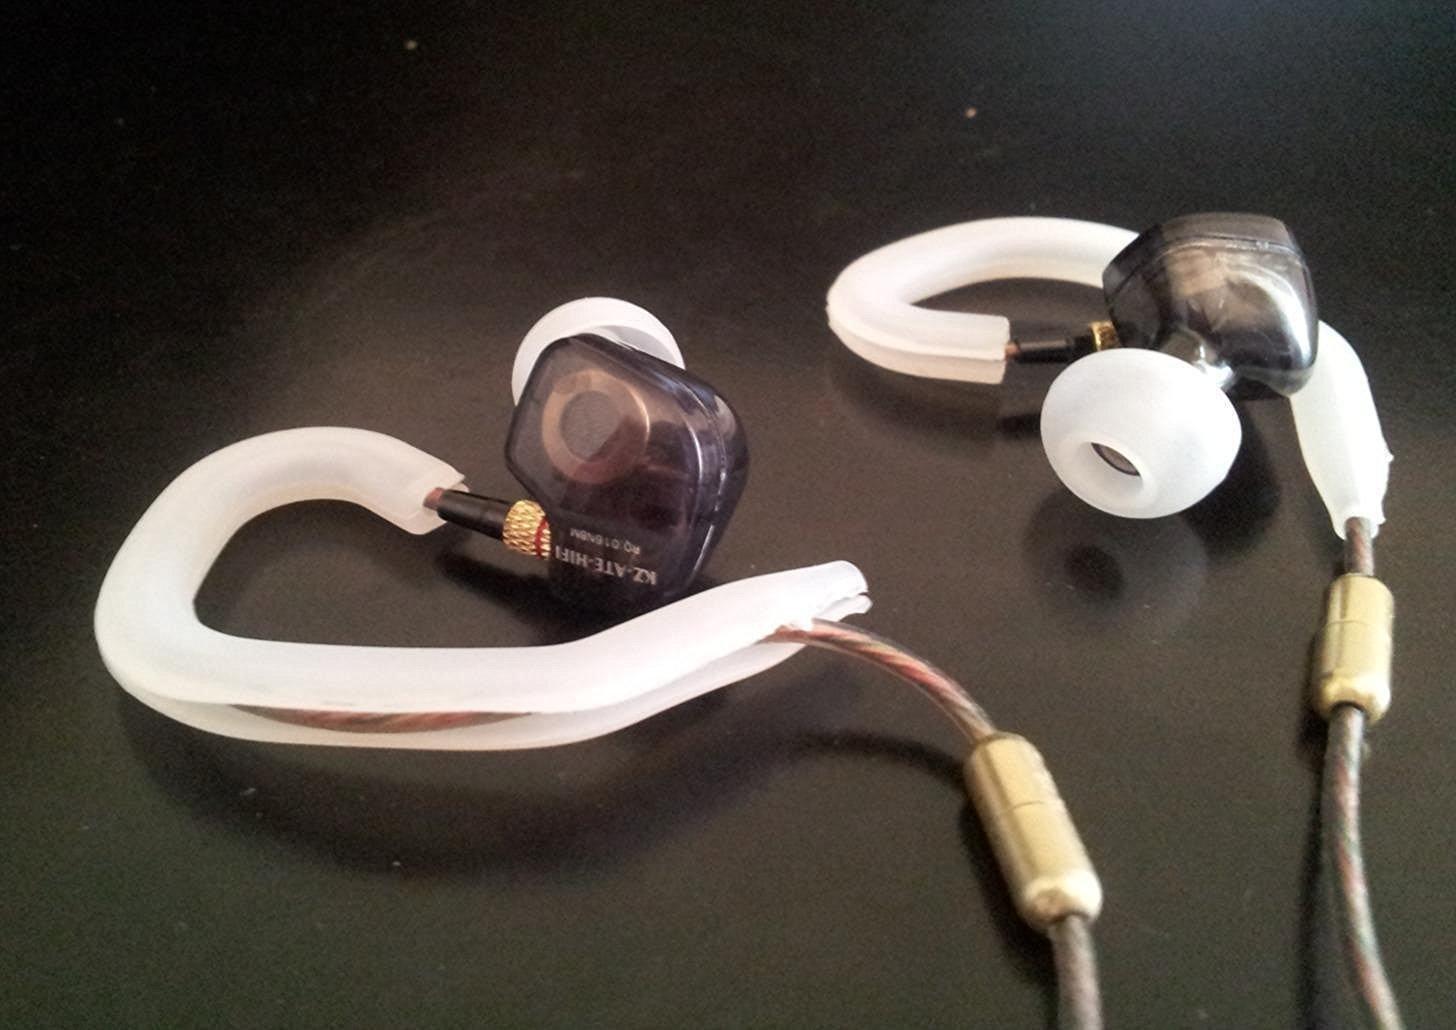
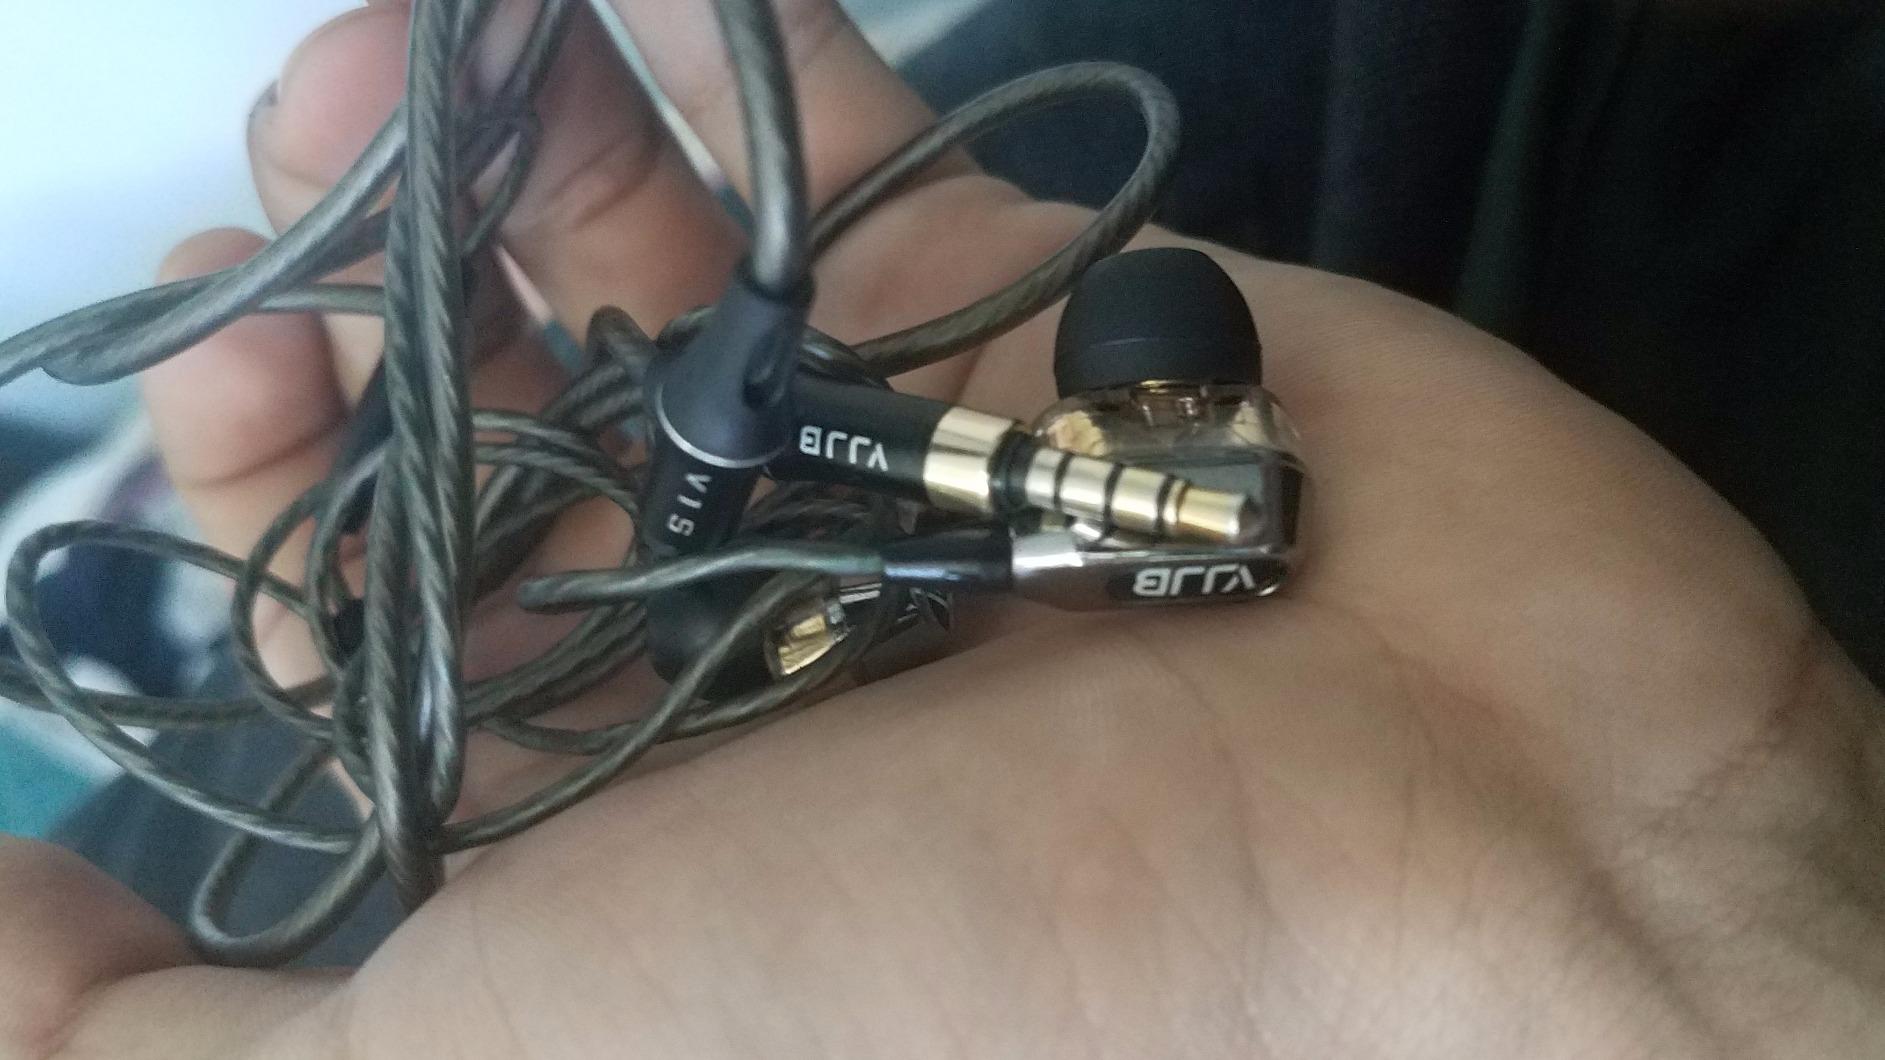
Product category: headphones
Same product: no